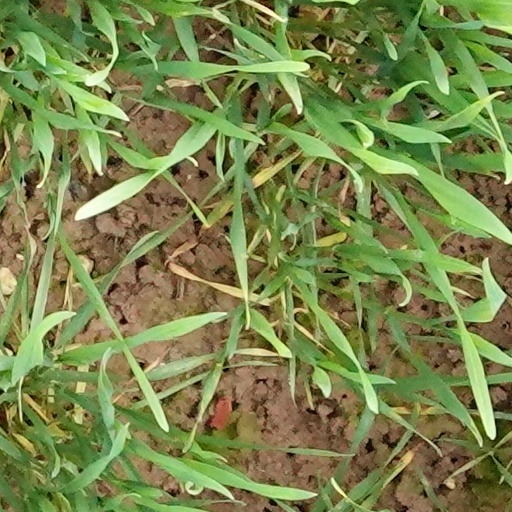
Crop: wheat